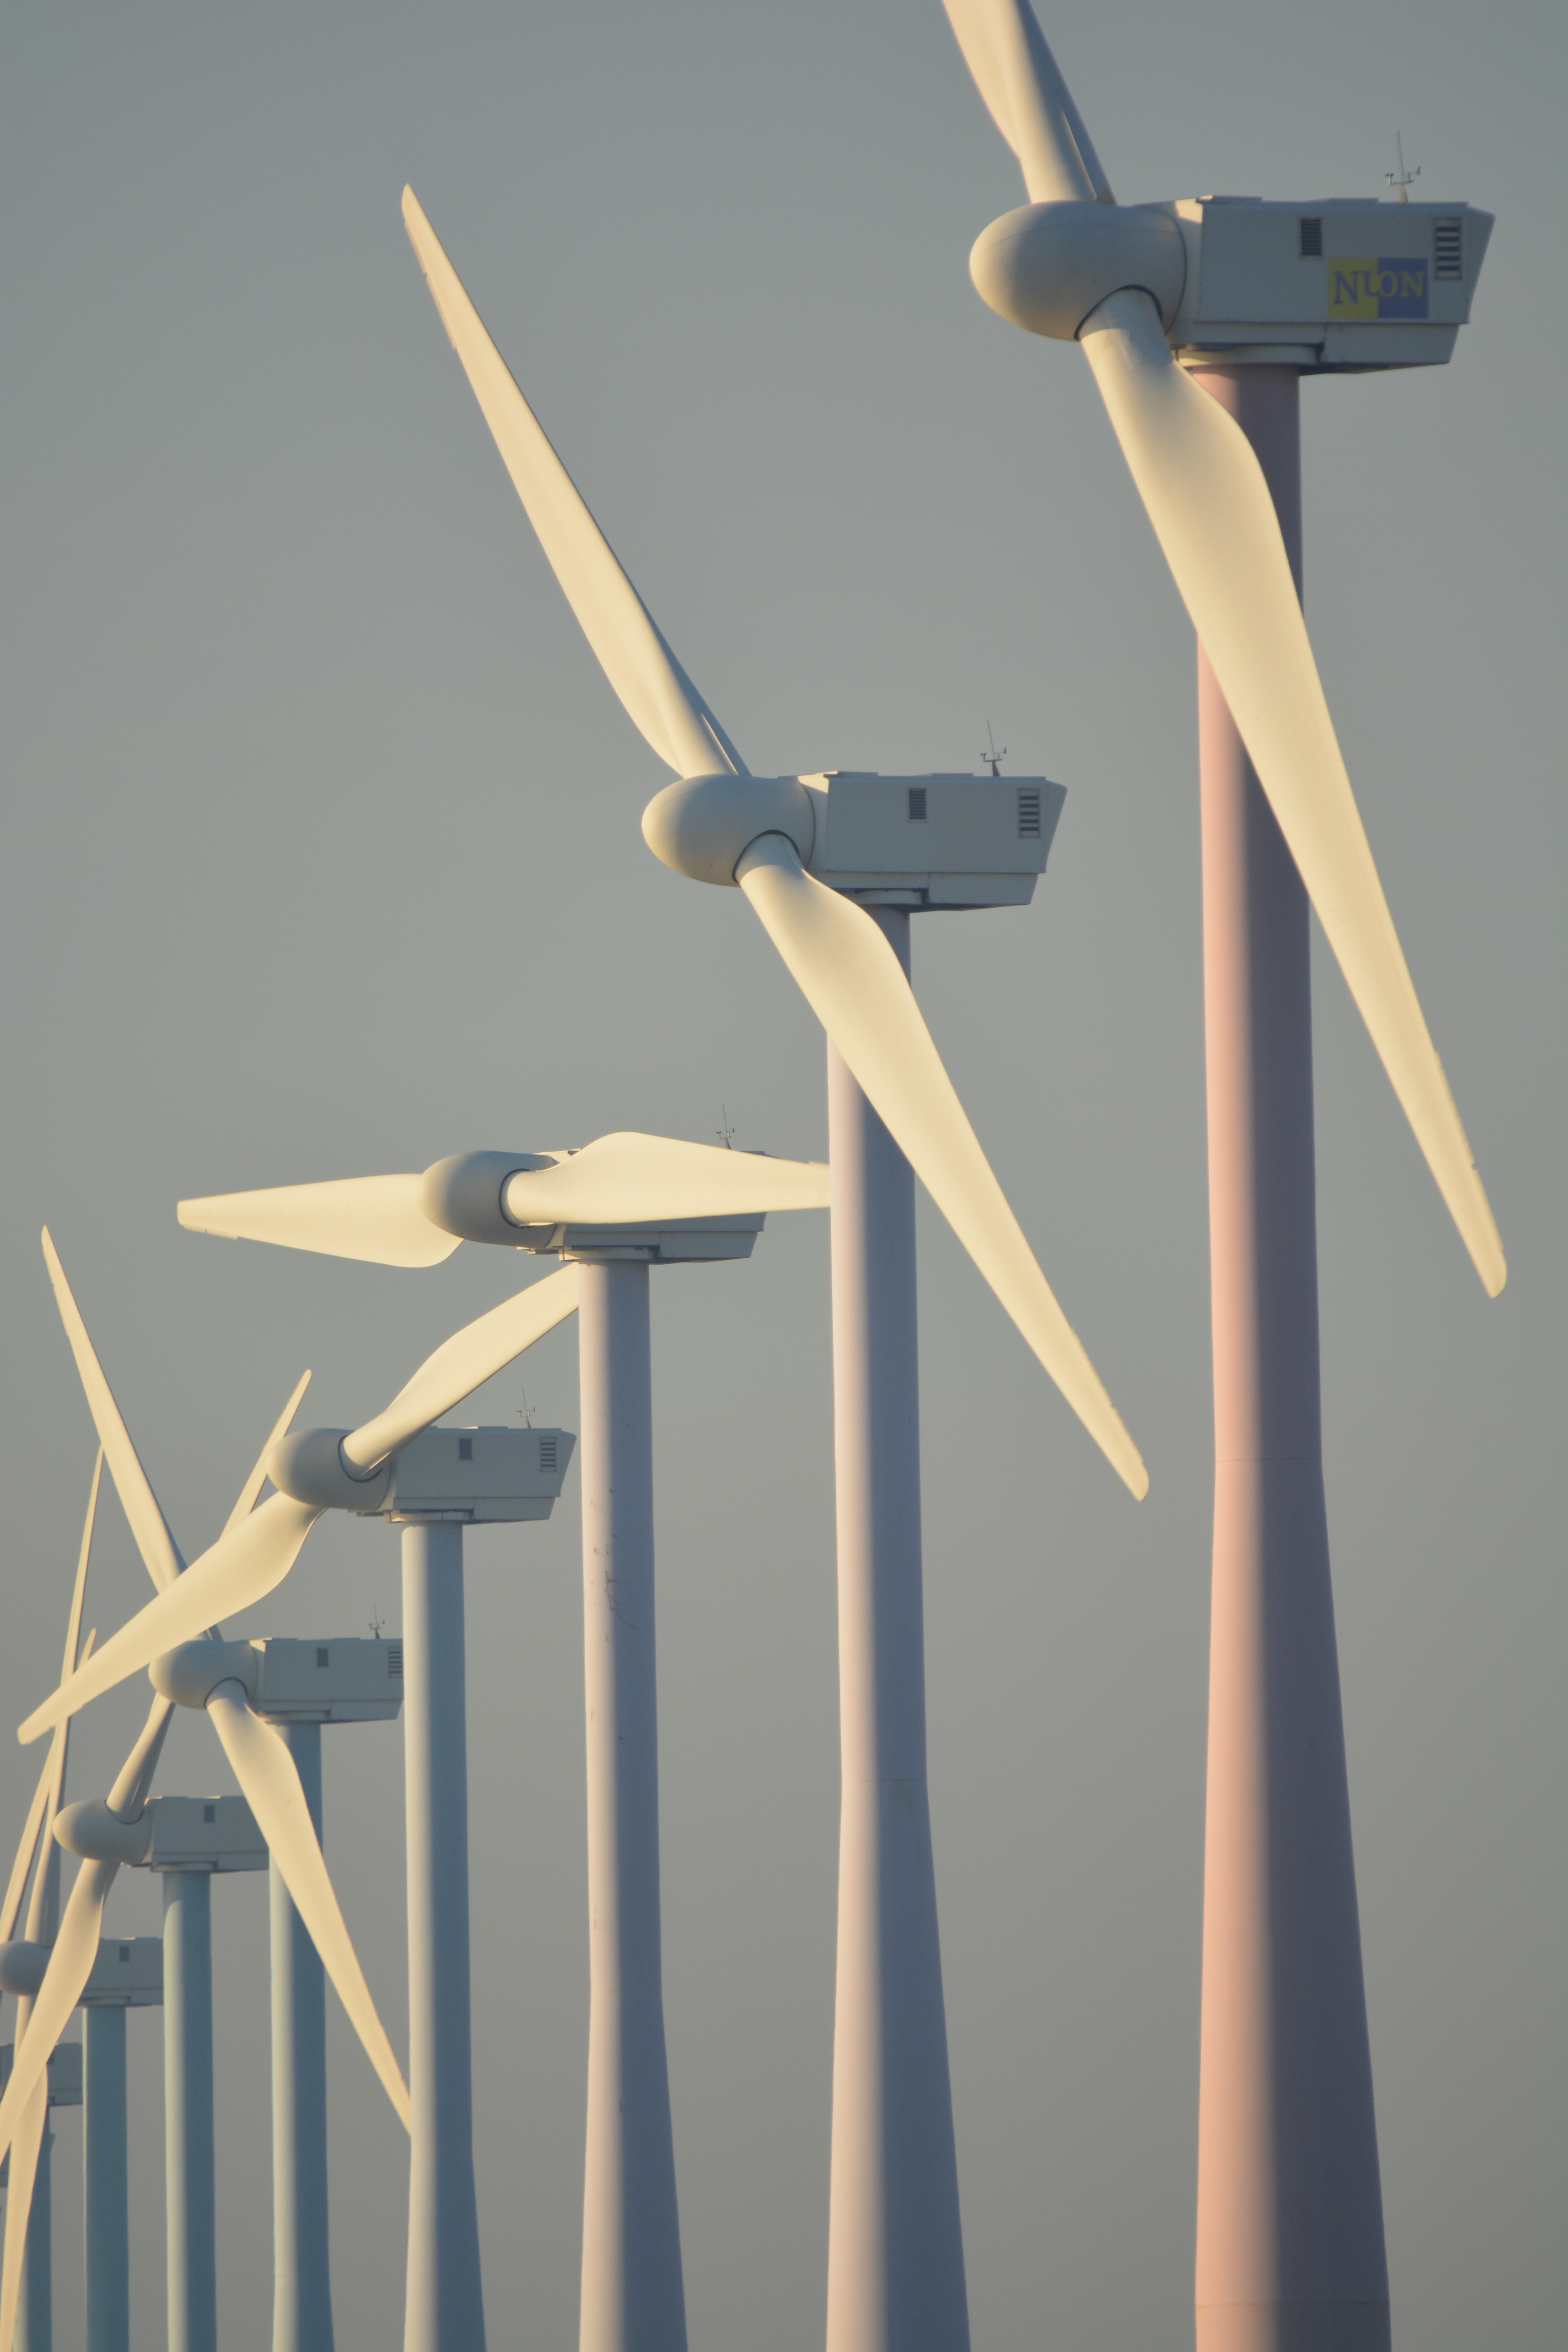
nature, view, windmill, wind, machine, wind turbine, electricity, wind energy, energy, green energy, alternative energy, netherlands, mill, windfarm, wind farm, windmills, wicks